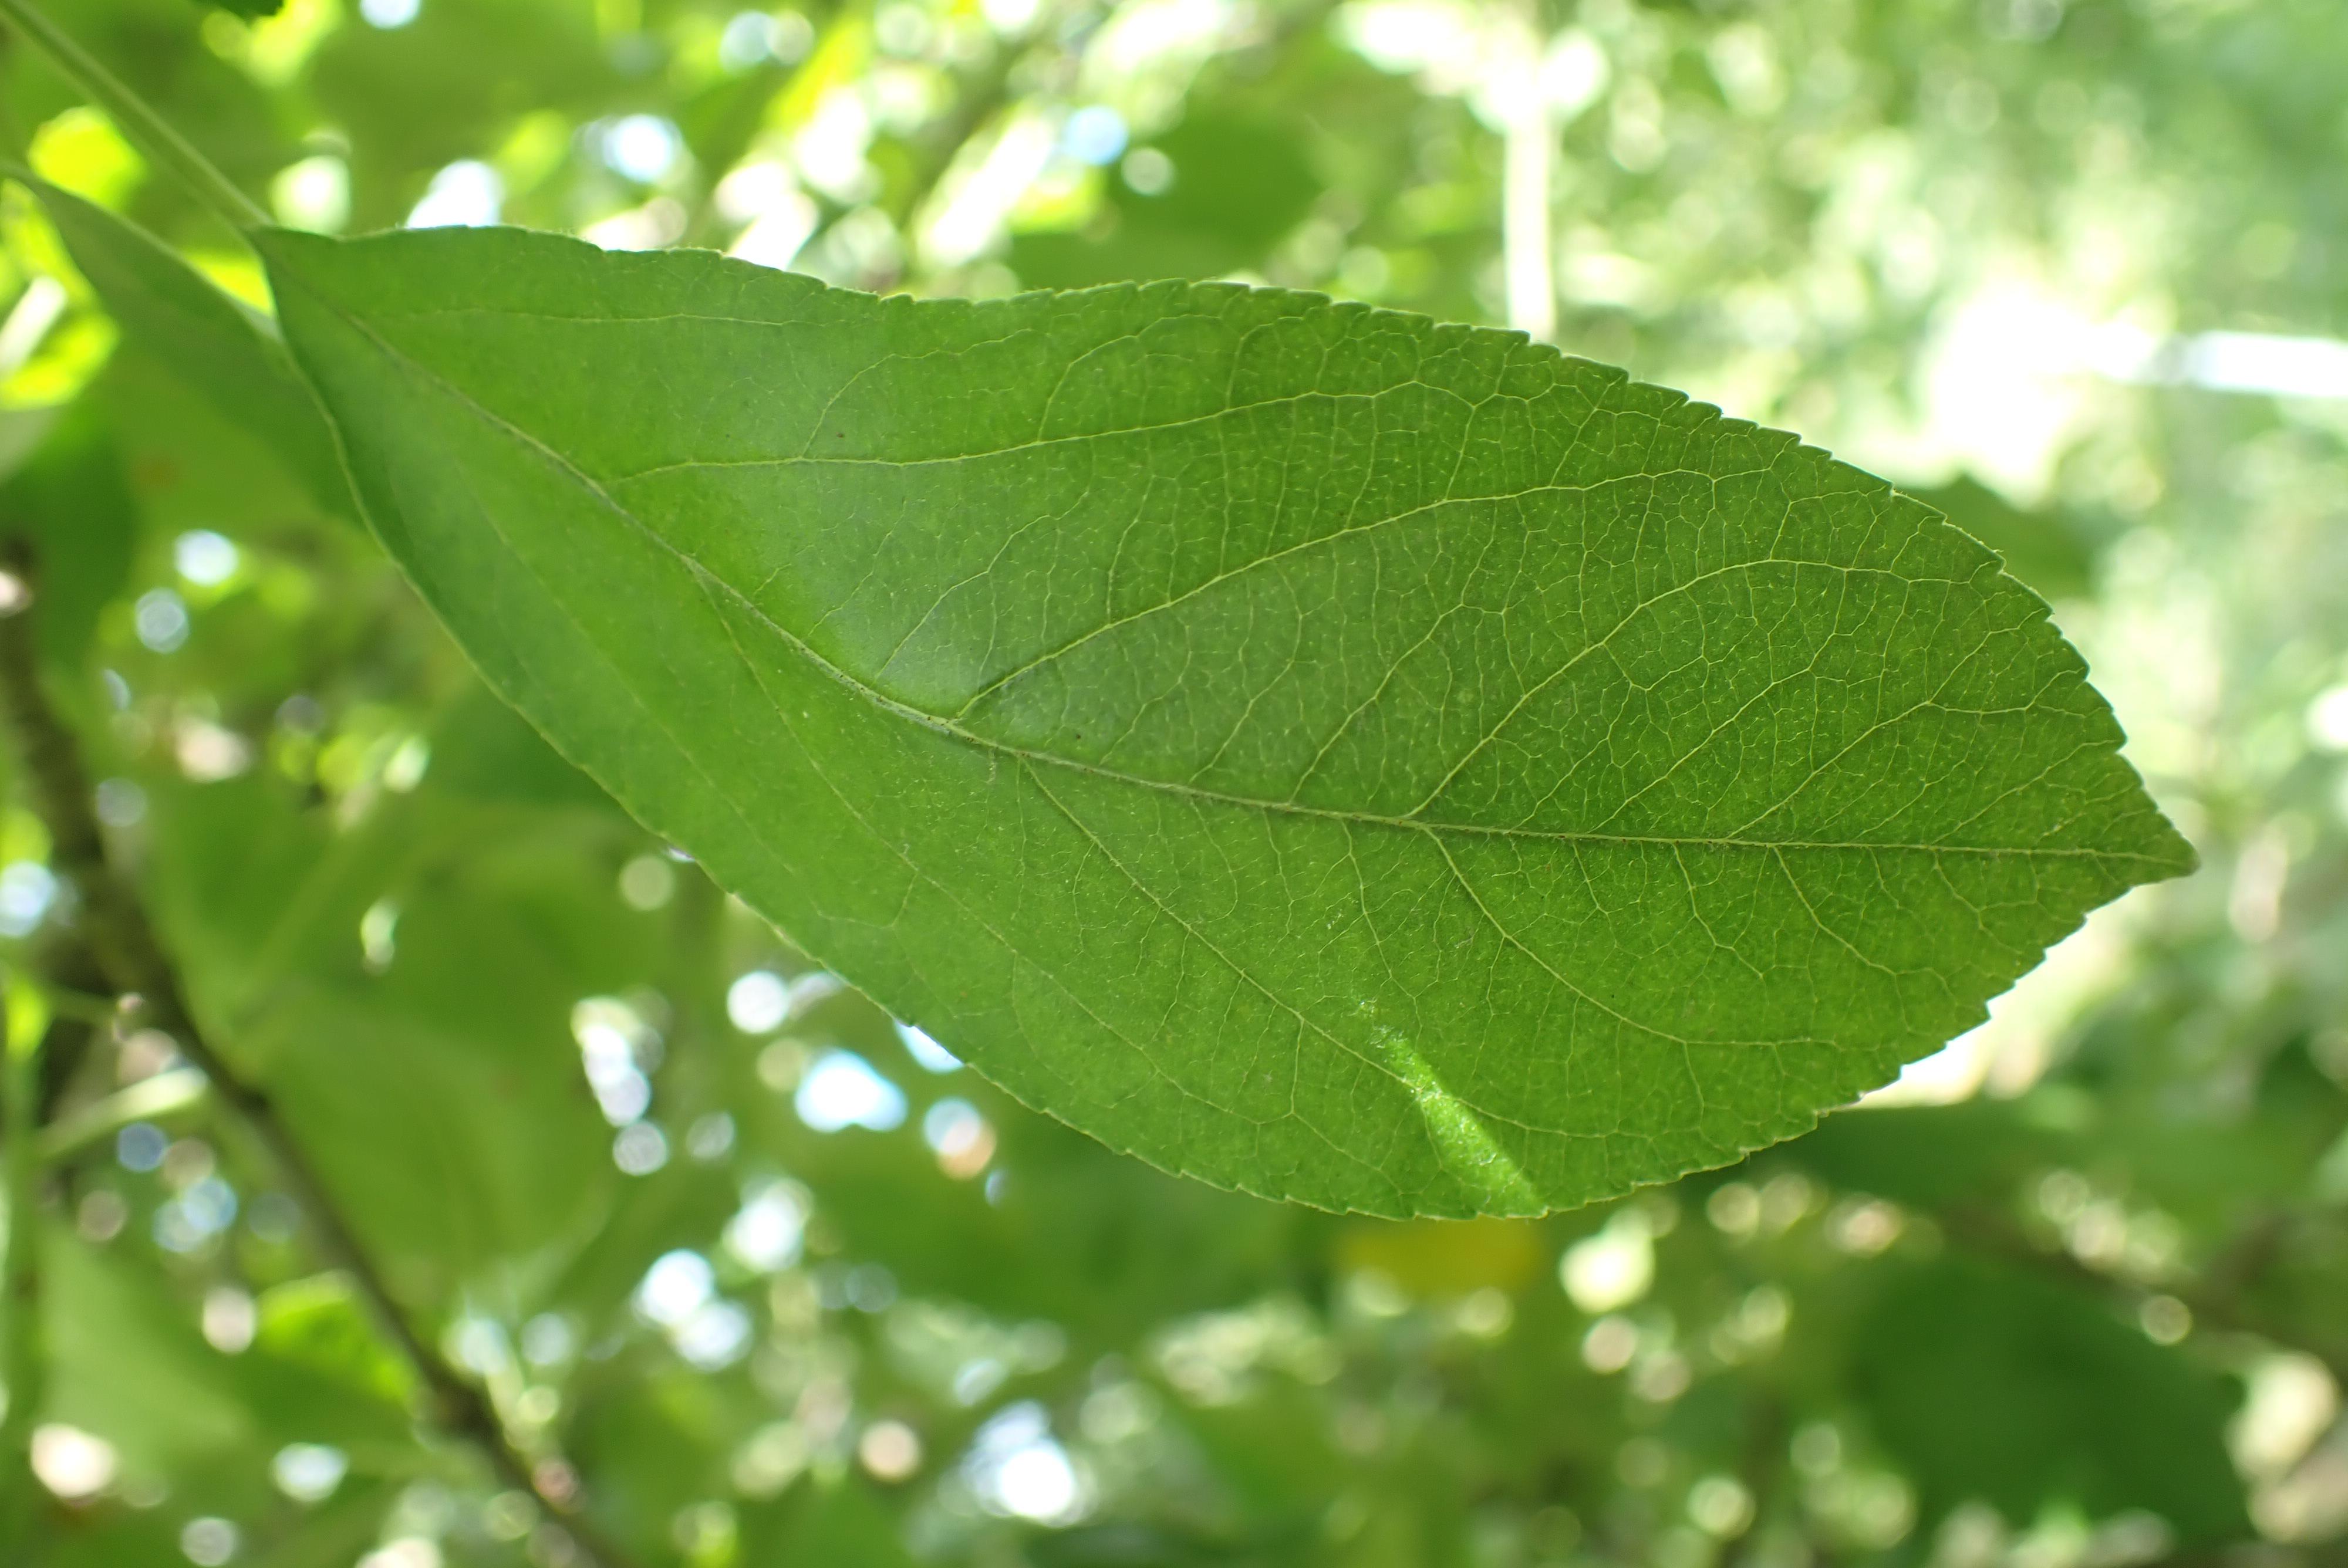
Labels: healthy